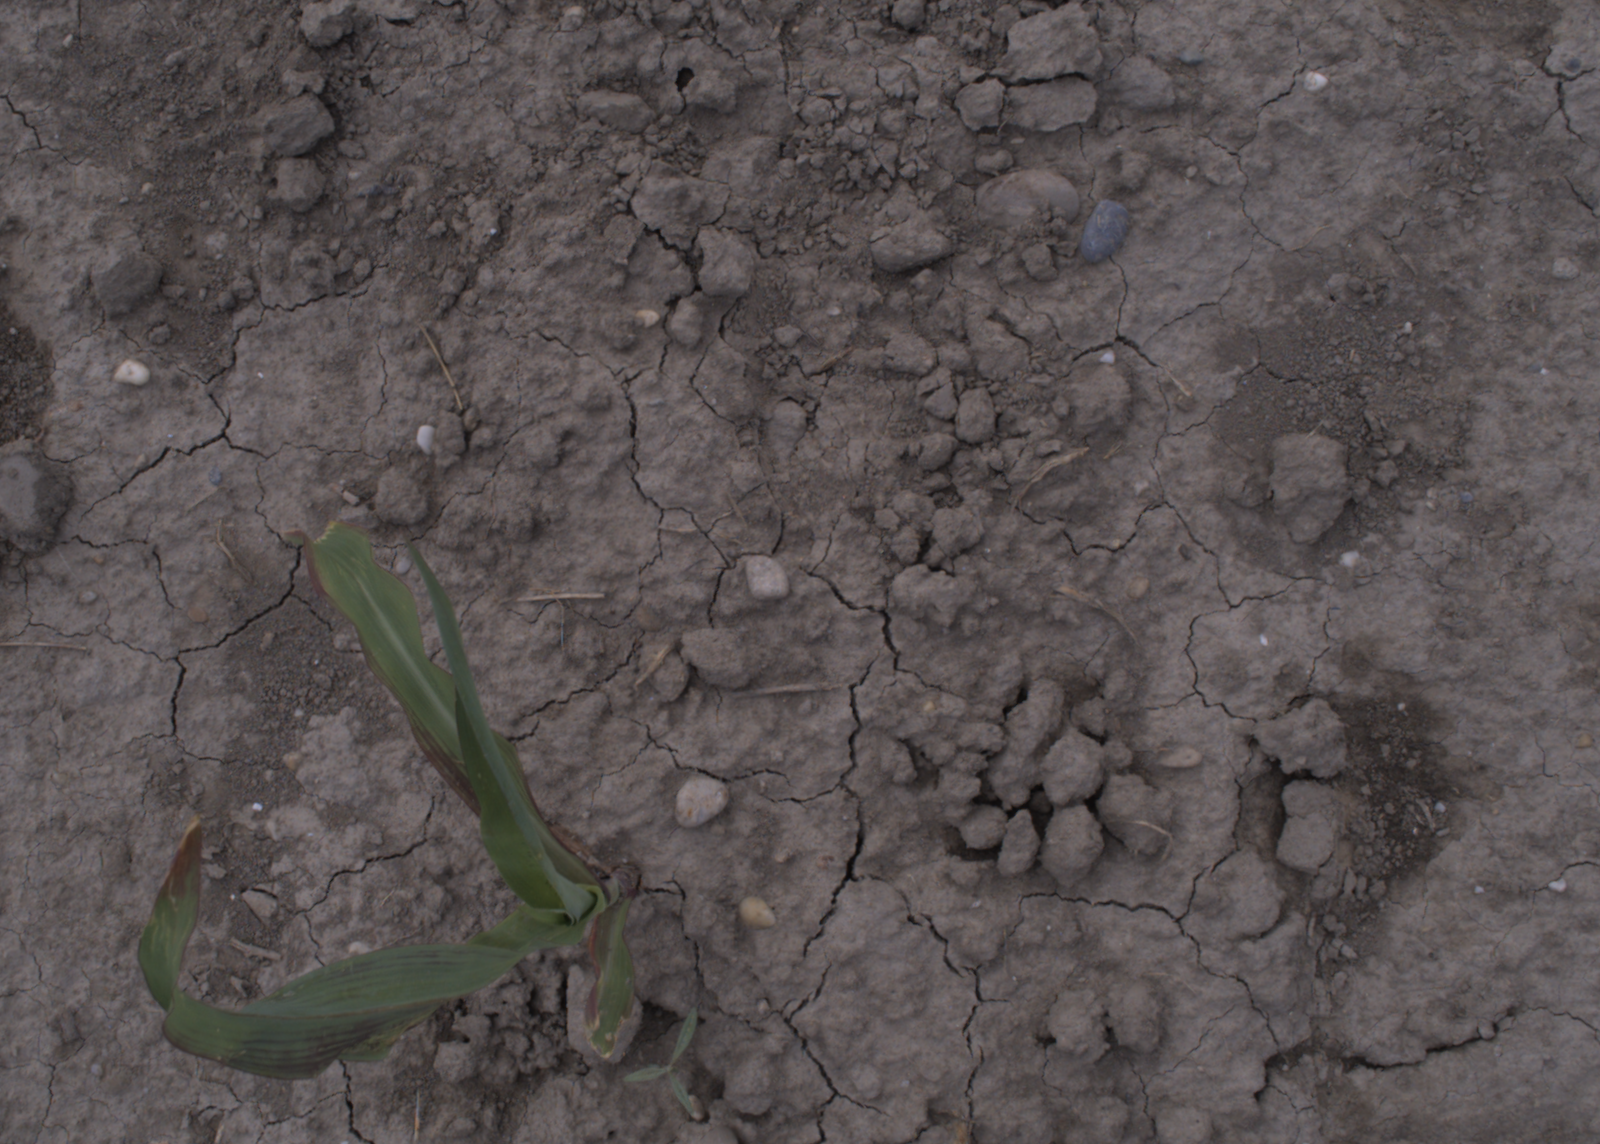
Capture date: 24.08.2020 13:34:24
Weather: mixed
Wind: medium
Seeding date: 21.07.2020
Plant canopy height (mm): 910